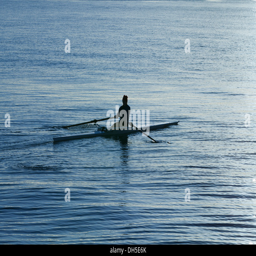
a rower in a single scull boat